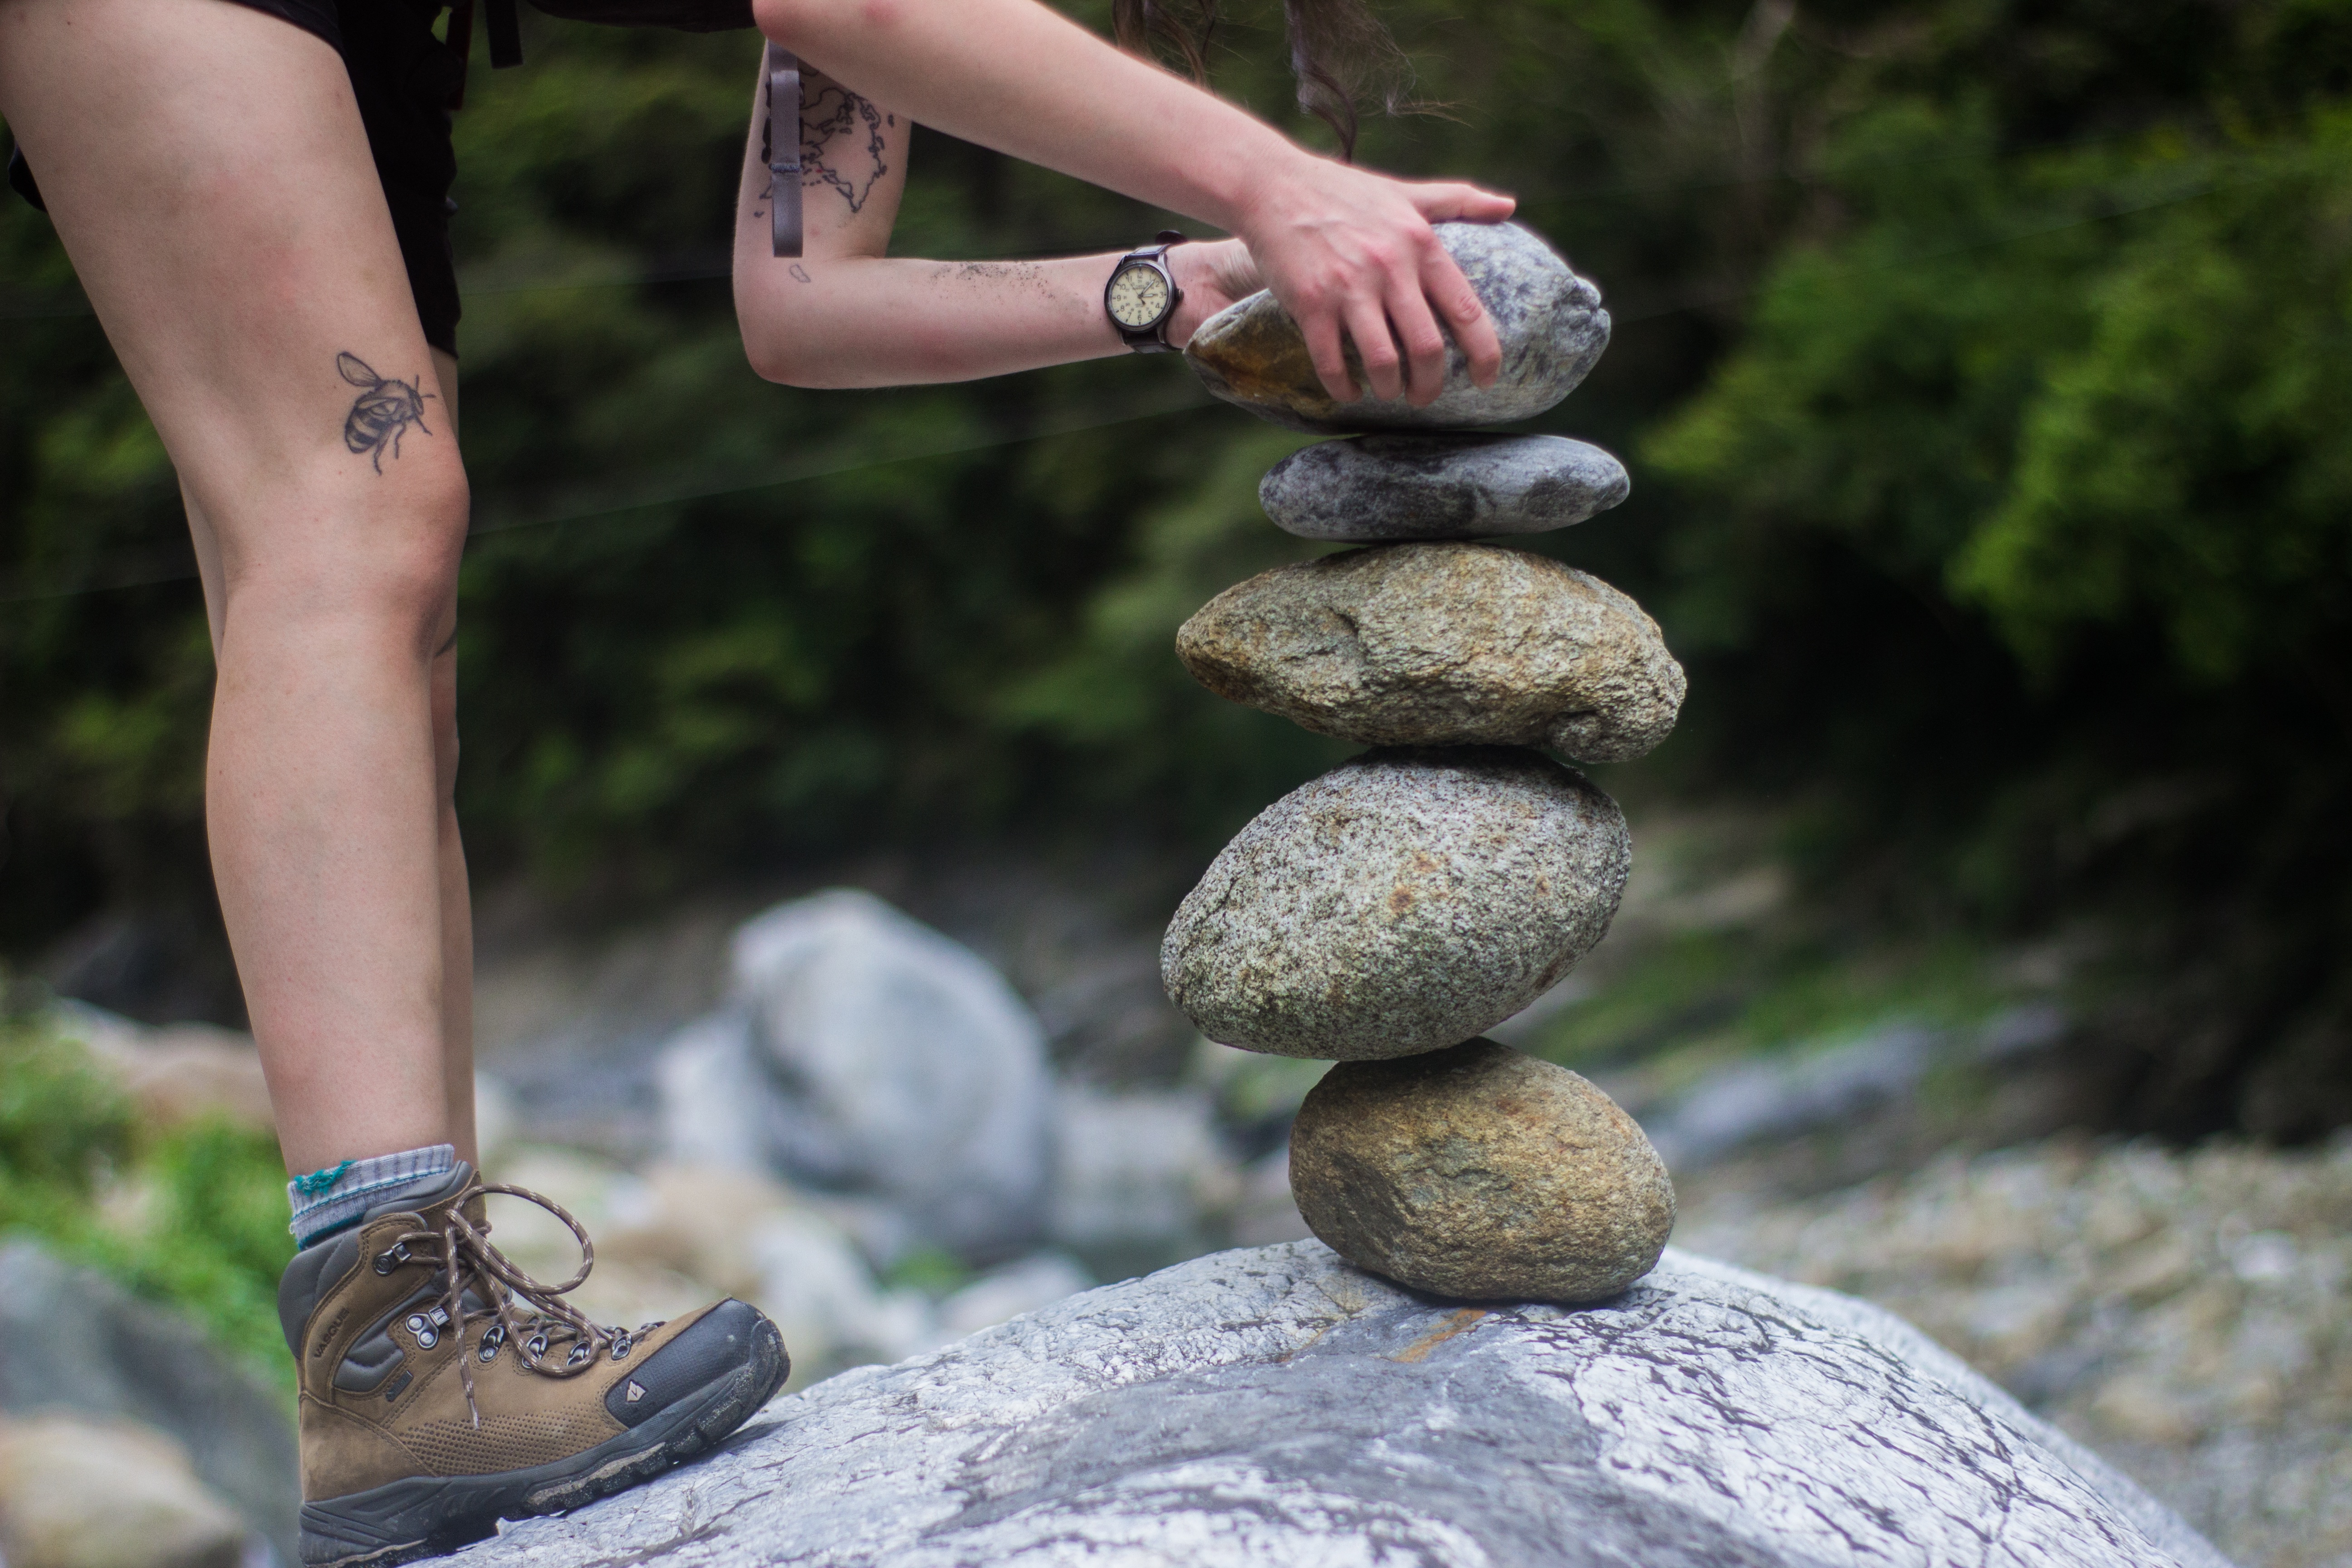
rock, sports